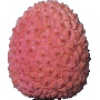
Label: Lychee 1